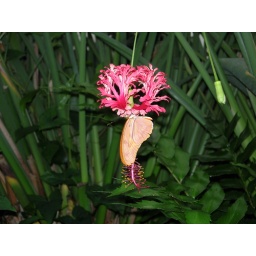
One of the butterflies in the butterfly forest.